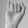
ASL letter: I